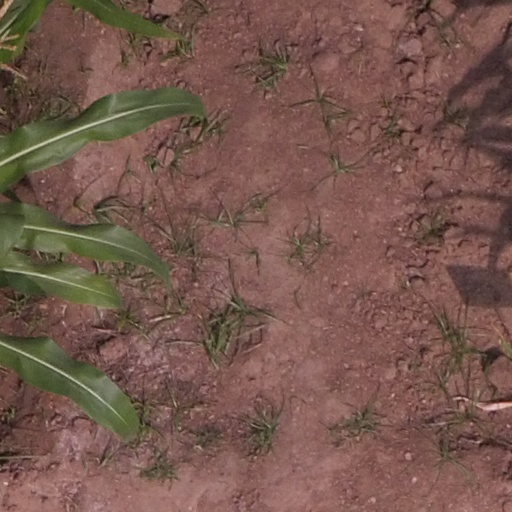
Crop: maize; corn